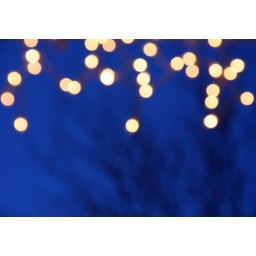
the lights in the trees are much brighter on blue monday